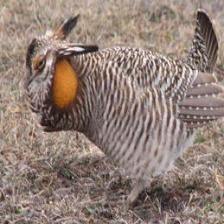
Species: GREATER PRAIRIE CHICKEN
Scientific name: TYMPANUCHUS CUPIDO